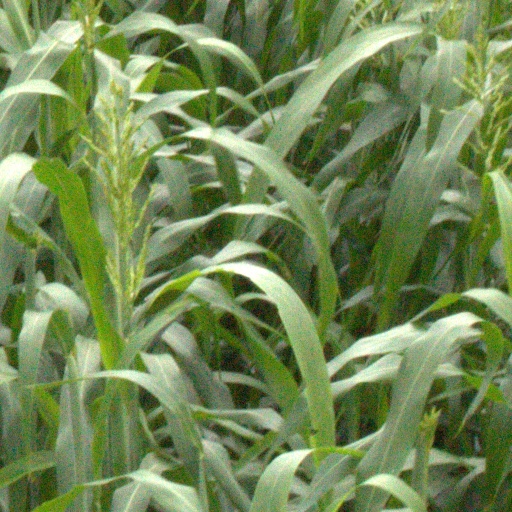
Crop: sorghum